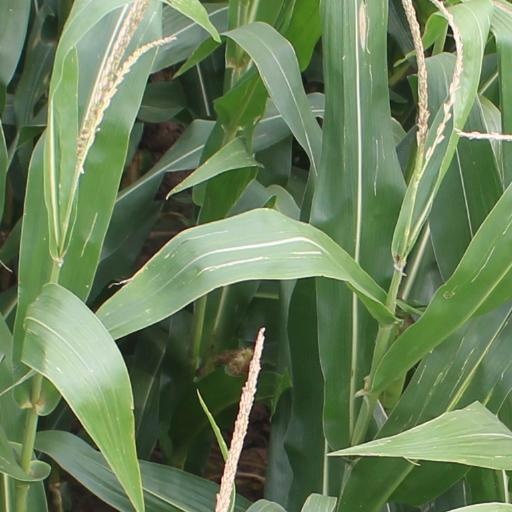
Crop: maize; corn